1959 Pan American Games

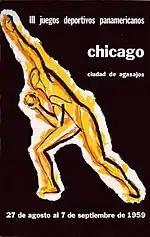
Alternative poster in Spanish

The Games opened on August 27, 1959, in sunny 90 °F (32 °C) heat before 40,000 people at Soldier Field. The opening ceremony was preceded by a monthlong torch relay from Mexico City to Chicago. The torch itself was symbolic: instead of a burning flame, the "Atomic Torch" consisted of a blue lightbulb surrounded by a chromium-plated model of an atom. The torch was designed by staff at Argonne National Laboratory near Chicago. President Dwight D. Eisenhower was expected to attend the opening ceremony, but he canceled his appearance in favor of a diplomatic trip to Europe. Eisenhower's brother Milton attended the ceremony in his place.